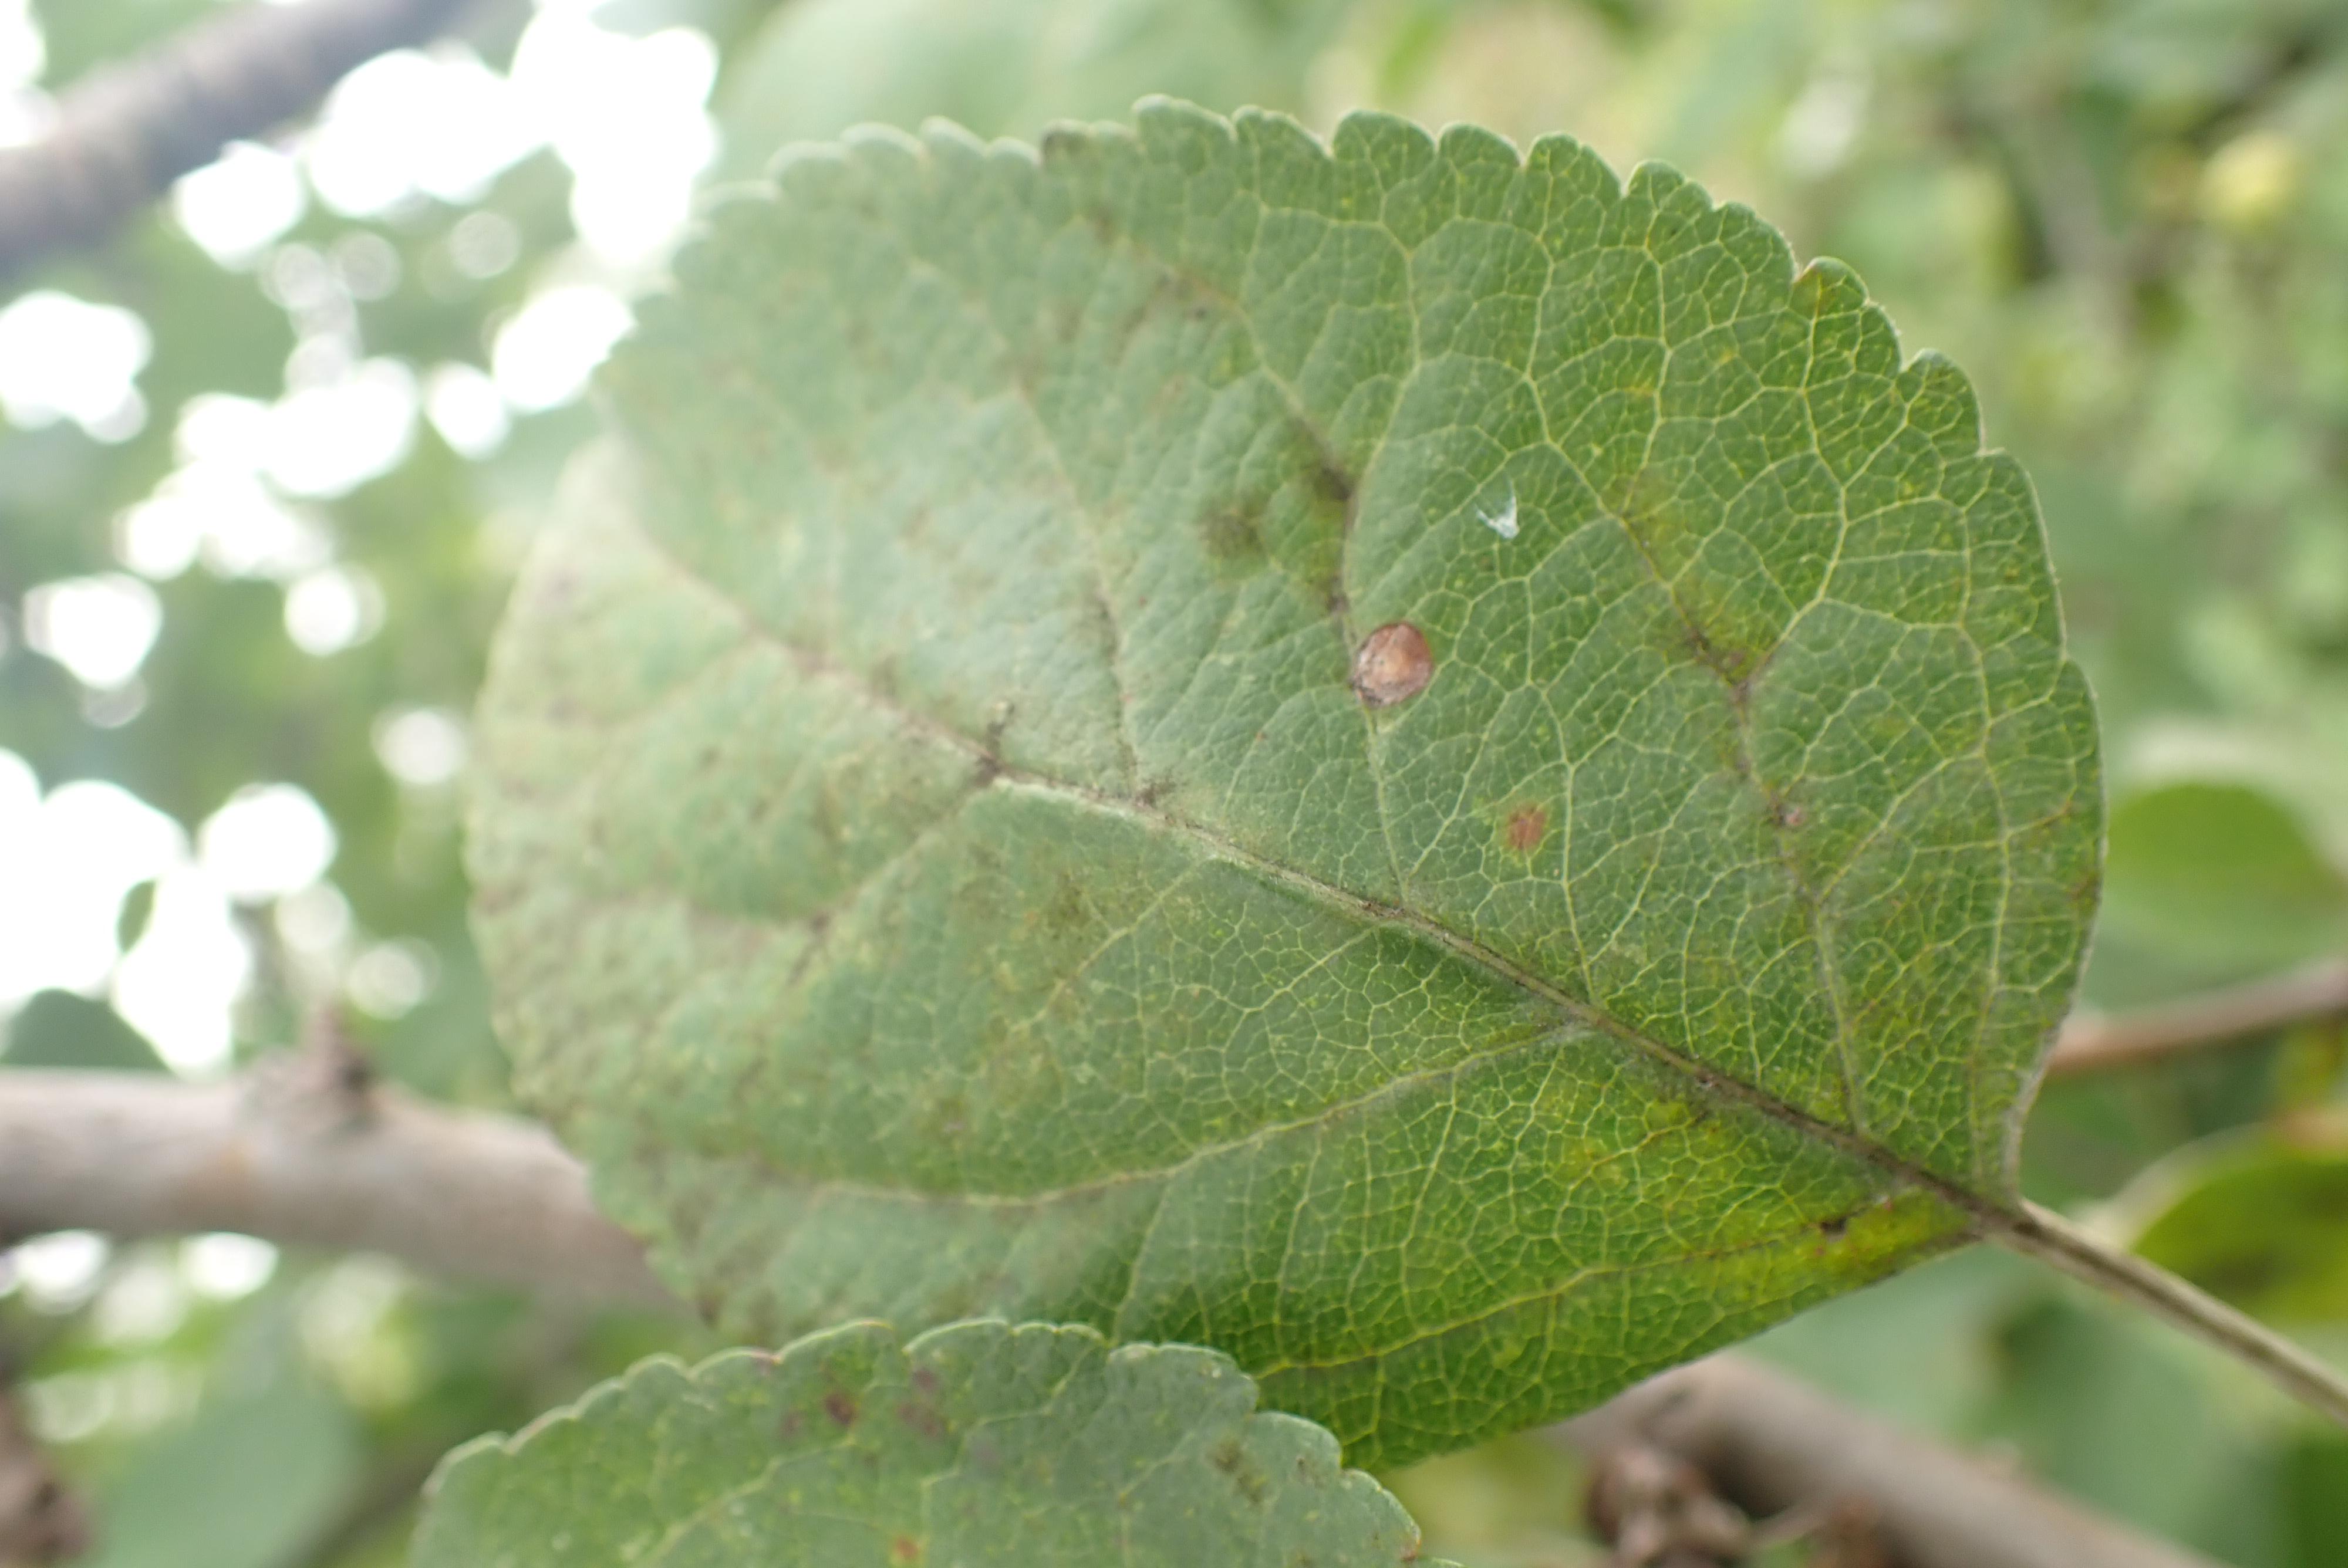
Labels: scab, frog_eye_leaf_spot